Haviland H. Lund

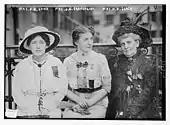
Lund with two associates

She was born on December 25, 1871, in Adrian, Michigan, as Haviland Haines. She married Adolph Lund (?-1905) of Denmark. He died in 1905 in Chicago, Illinois. By 1910, she was living in Pasadena, California. In California, she was involved in efforts to create sanatoriums for patients with tuberculosis. These projects were short-lived. Lund later lived in New York City and Washington D.C. She was a member of the Republican National Committee. She also belonged to the National Council on Women, but felt the leadership was too left-wing. She opposed the League of Nations and a proposed World Court. She belonged to the American Guardian Society. In the early 1920s, she worked to resettle World War I veterans. She also often gave public lectures on the film industry while she served as president of the Institute of Government. She worked as an investigator for the Department of Labor during the administration of Herbert Hoover. She later worked as a freelance writer. She died in 1952 at the age of 80 and was survived by her daughter.